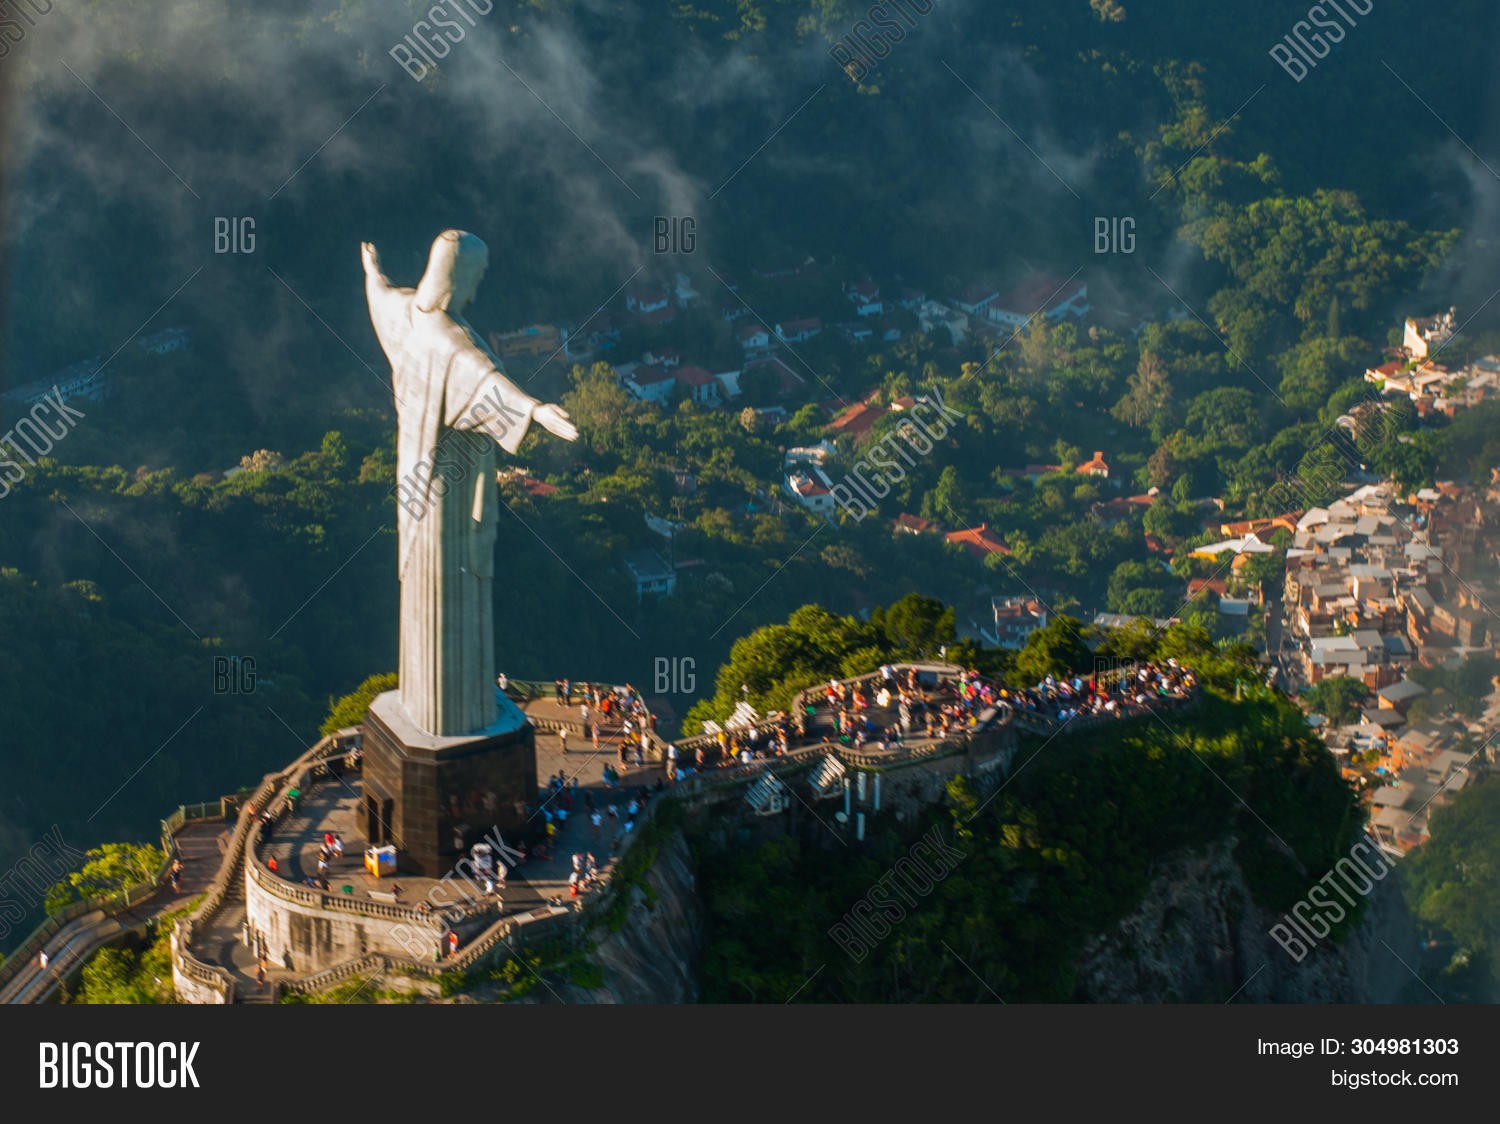
Landmark: Christ the Reedemer